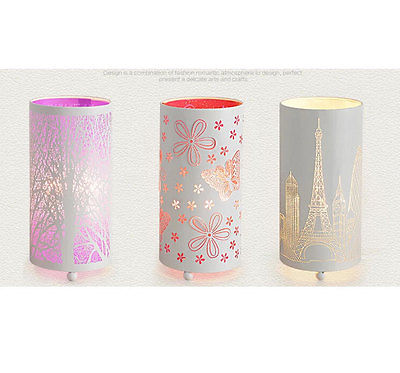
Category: lamp